Jewels of Anne of Denmark

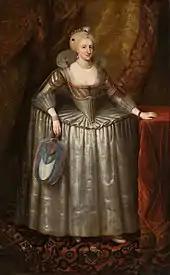
Anne of Denmark, after Paul van Somer, RCT

When Anne of Denmark was pregnant in December 1593, it was said that James VI gave Anne of Denmark the "greatest part of his jewels", possibly including the large table-cut diamond and cabochon ruby pendant known as the "Great H of Scotland" which had belonged to Mary, Queen of Scots. Her son, Prince Henry, was born at Stirling Castle on 19 February. On 8 April 1594, possibly marking her "churching", James VI gave Anne a group of jewels set in gold by Thomas Foulis including two rubies and 24 diamonds. He sent her an opal ring, a gift described as a "token".